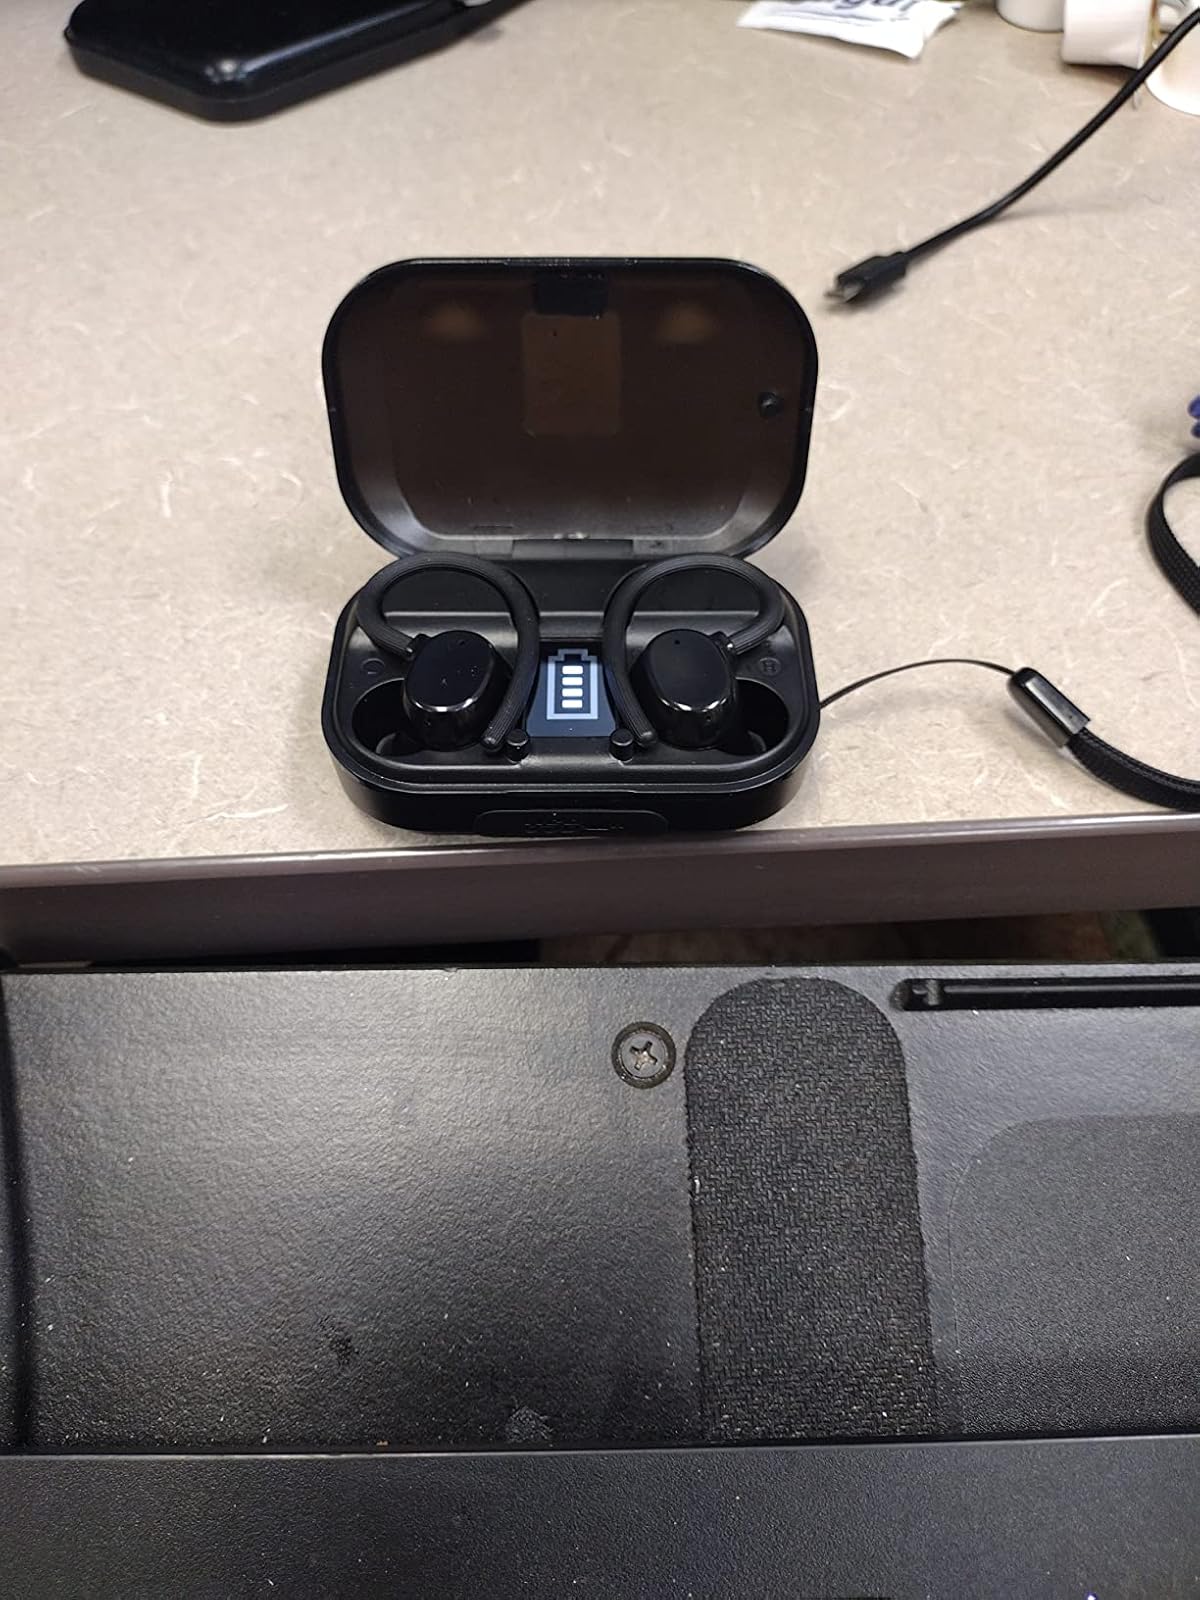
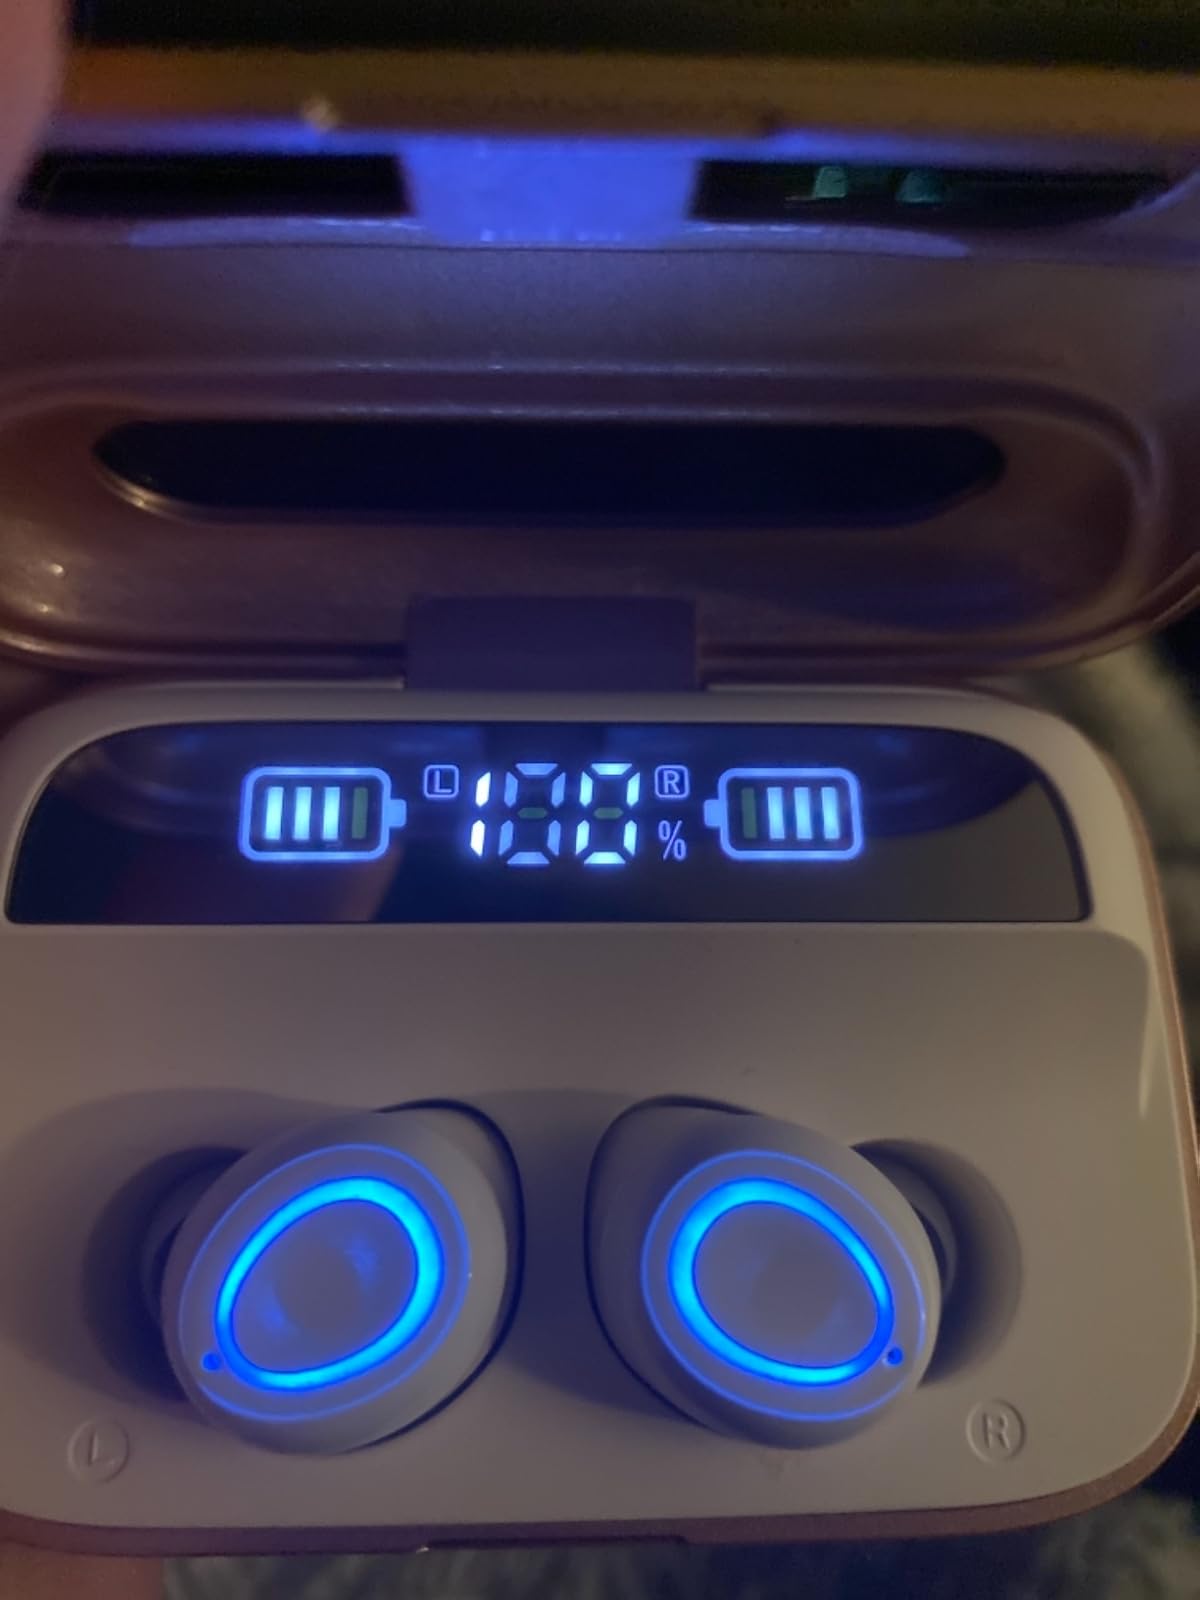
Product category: earbuds
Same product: no